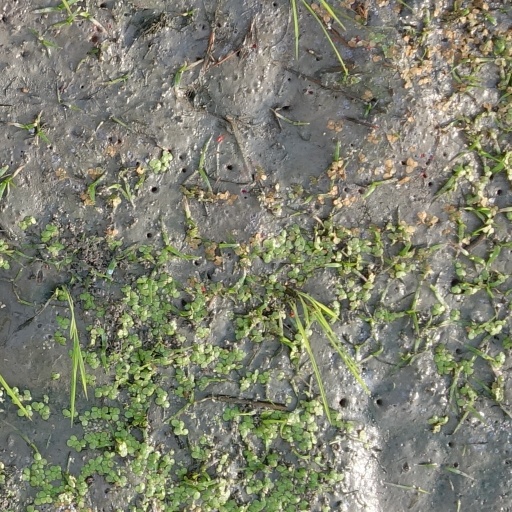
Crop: rice